Johnny Jolly

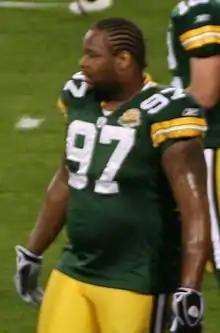
Jolly with the Packers in 2007

Johnny Ray Jolly Jr. (born February 21, 1983) is an American former professional football player who was a defensive end for the Green Bay Packers of the National Football League (NFL) in two separate stints: the first, from 2006 to 2009, and the second, in 2013. He was selected in the sixth round (183rd overall) of the 2006 NFL draft, and played college football at Texas A&M.